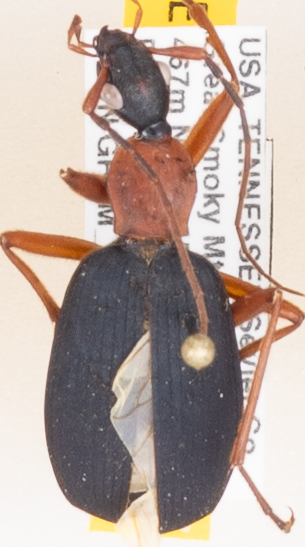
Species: Galerita bicolor
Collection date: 2019-07-09
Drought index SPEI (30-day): -0.24
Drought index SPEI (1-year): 2.09
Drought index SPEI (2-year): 2.09